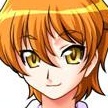
Portrait style: Anime Portrait